Hepcidin

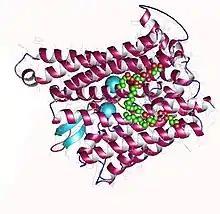
Hepcidin (blue) bound to the central cavity of ferroportin

There are many diseases where failure to adequately absorb iron contributes to iron deficiency and iron deficiency anemia. The treatment will depend on the hepcidin levels that are present, as oral treatment will be unlikely to be effective if hepcidin is blocking enteral absorption; in these cases, parenteral iron treatment would be appropriate. Studies have found that measuring hepcidin would help establish the optimal treatment for a patient, but as this is not widely available, C-reactive protein (CRP) is used as a surrogate marker.